Irish anti-immigration protests

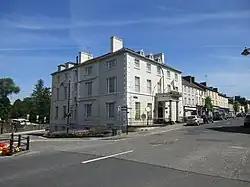
Outside of the Lismore House Hotel in Lismore, County Waterford

Protests against the conversion of a vacant hotel into a direct provision centre in Lismore, County Waterford occurred on 31 January 2023. Three hundred people protested in the street in front of the Lismore House Hotel, which had been shut since 2016, and the leaders of the protest claimed the protest was not against the housing of refugees, but against the use of the building, which was previously listed as a heritage building. Planning permission to redevelop the hotel had been sought in 2021, but for the building to be used as a nightclub and cafe. That permission was denied in January 2022. Green Party TD Marc Ó Cathasaigh admitted on local radio that there had been a failure by the government to communicate with the local community about the new plans for the building, but be that as it may, the building was now needed immediately to house 117 asylum seekers, who would be brought in on a phased basis. The first phrase would see 67 women and children brought in. Ó Cathasaigh stated, "In good conscience, I cannot stand over a situation where a hotel stands empty while people are made homeless". After the initial protests, a counter-group, Lismore for All, was set up. A "Lismore Welcome project" group was already in existence following a 2019 attempt by far-right activists to infiltrate local meetings regarding the introduction of a Syrian refugee family into the area.